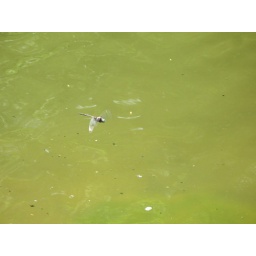
A dragonfly flying over the water while I was fishing